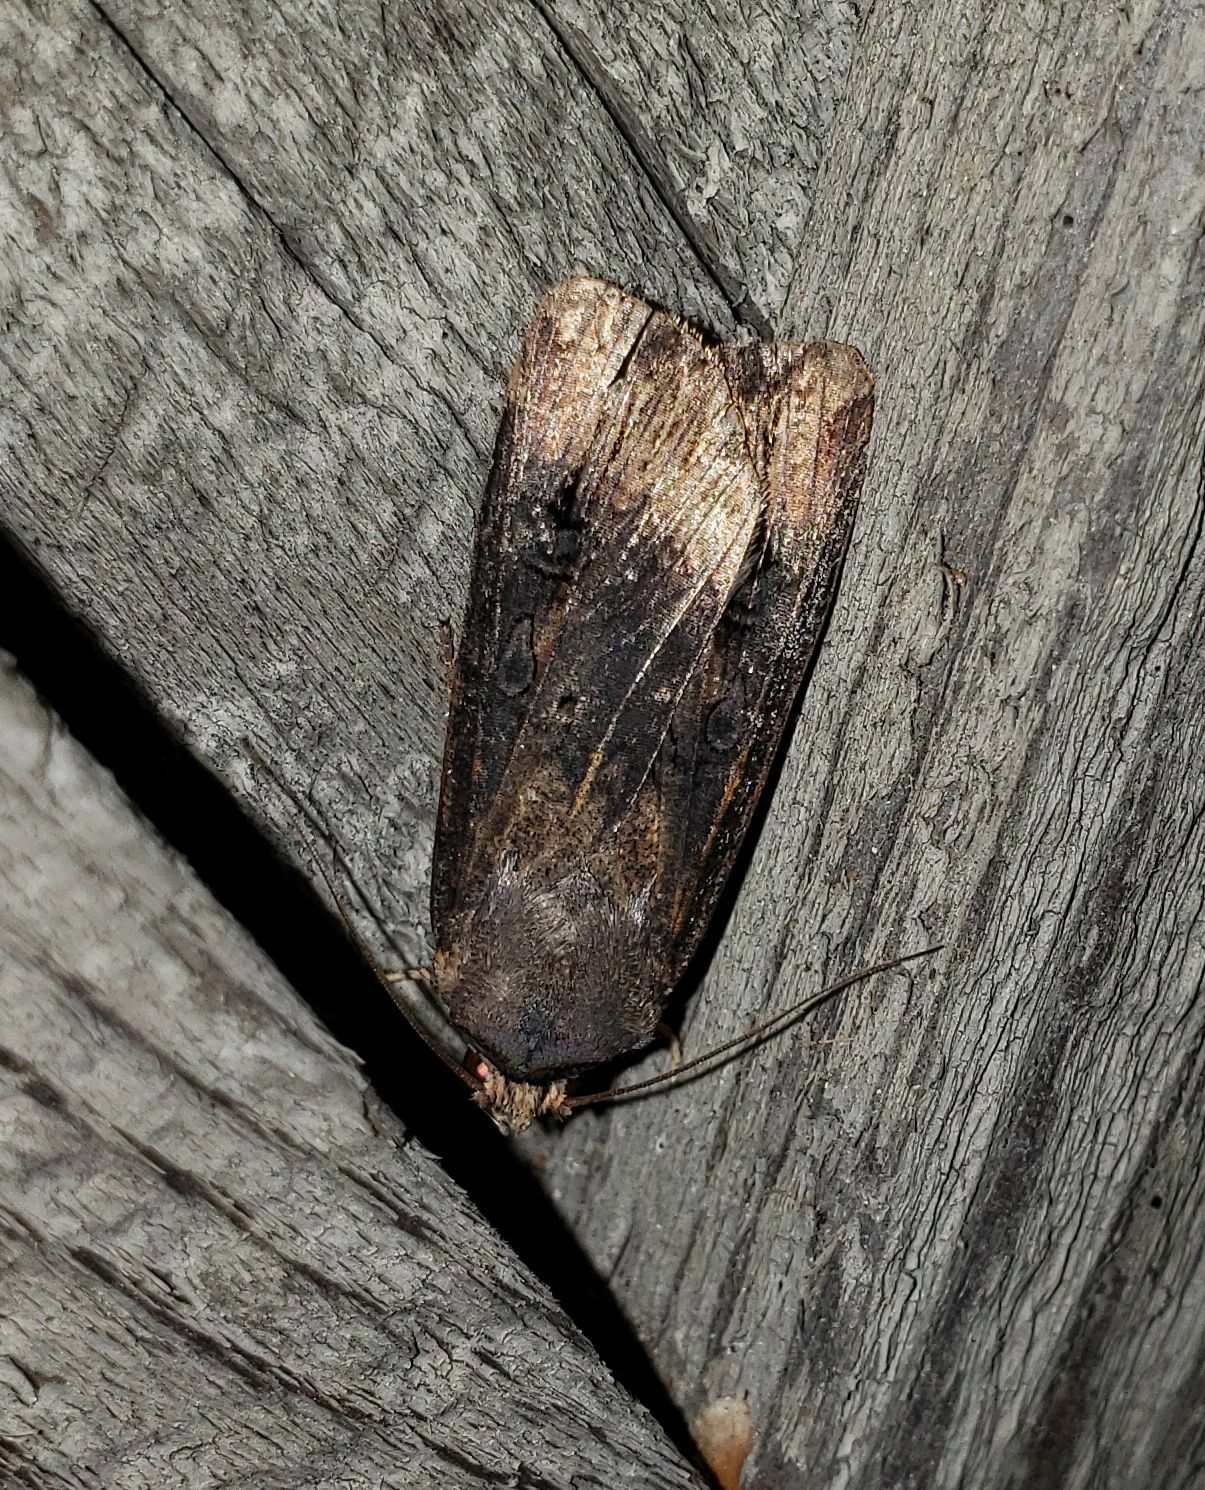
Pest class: cutworms